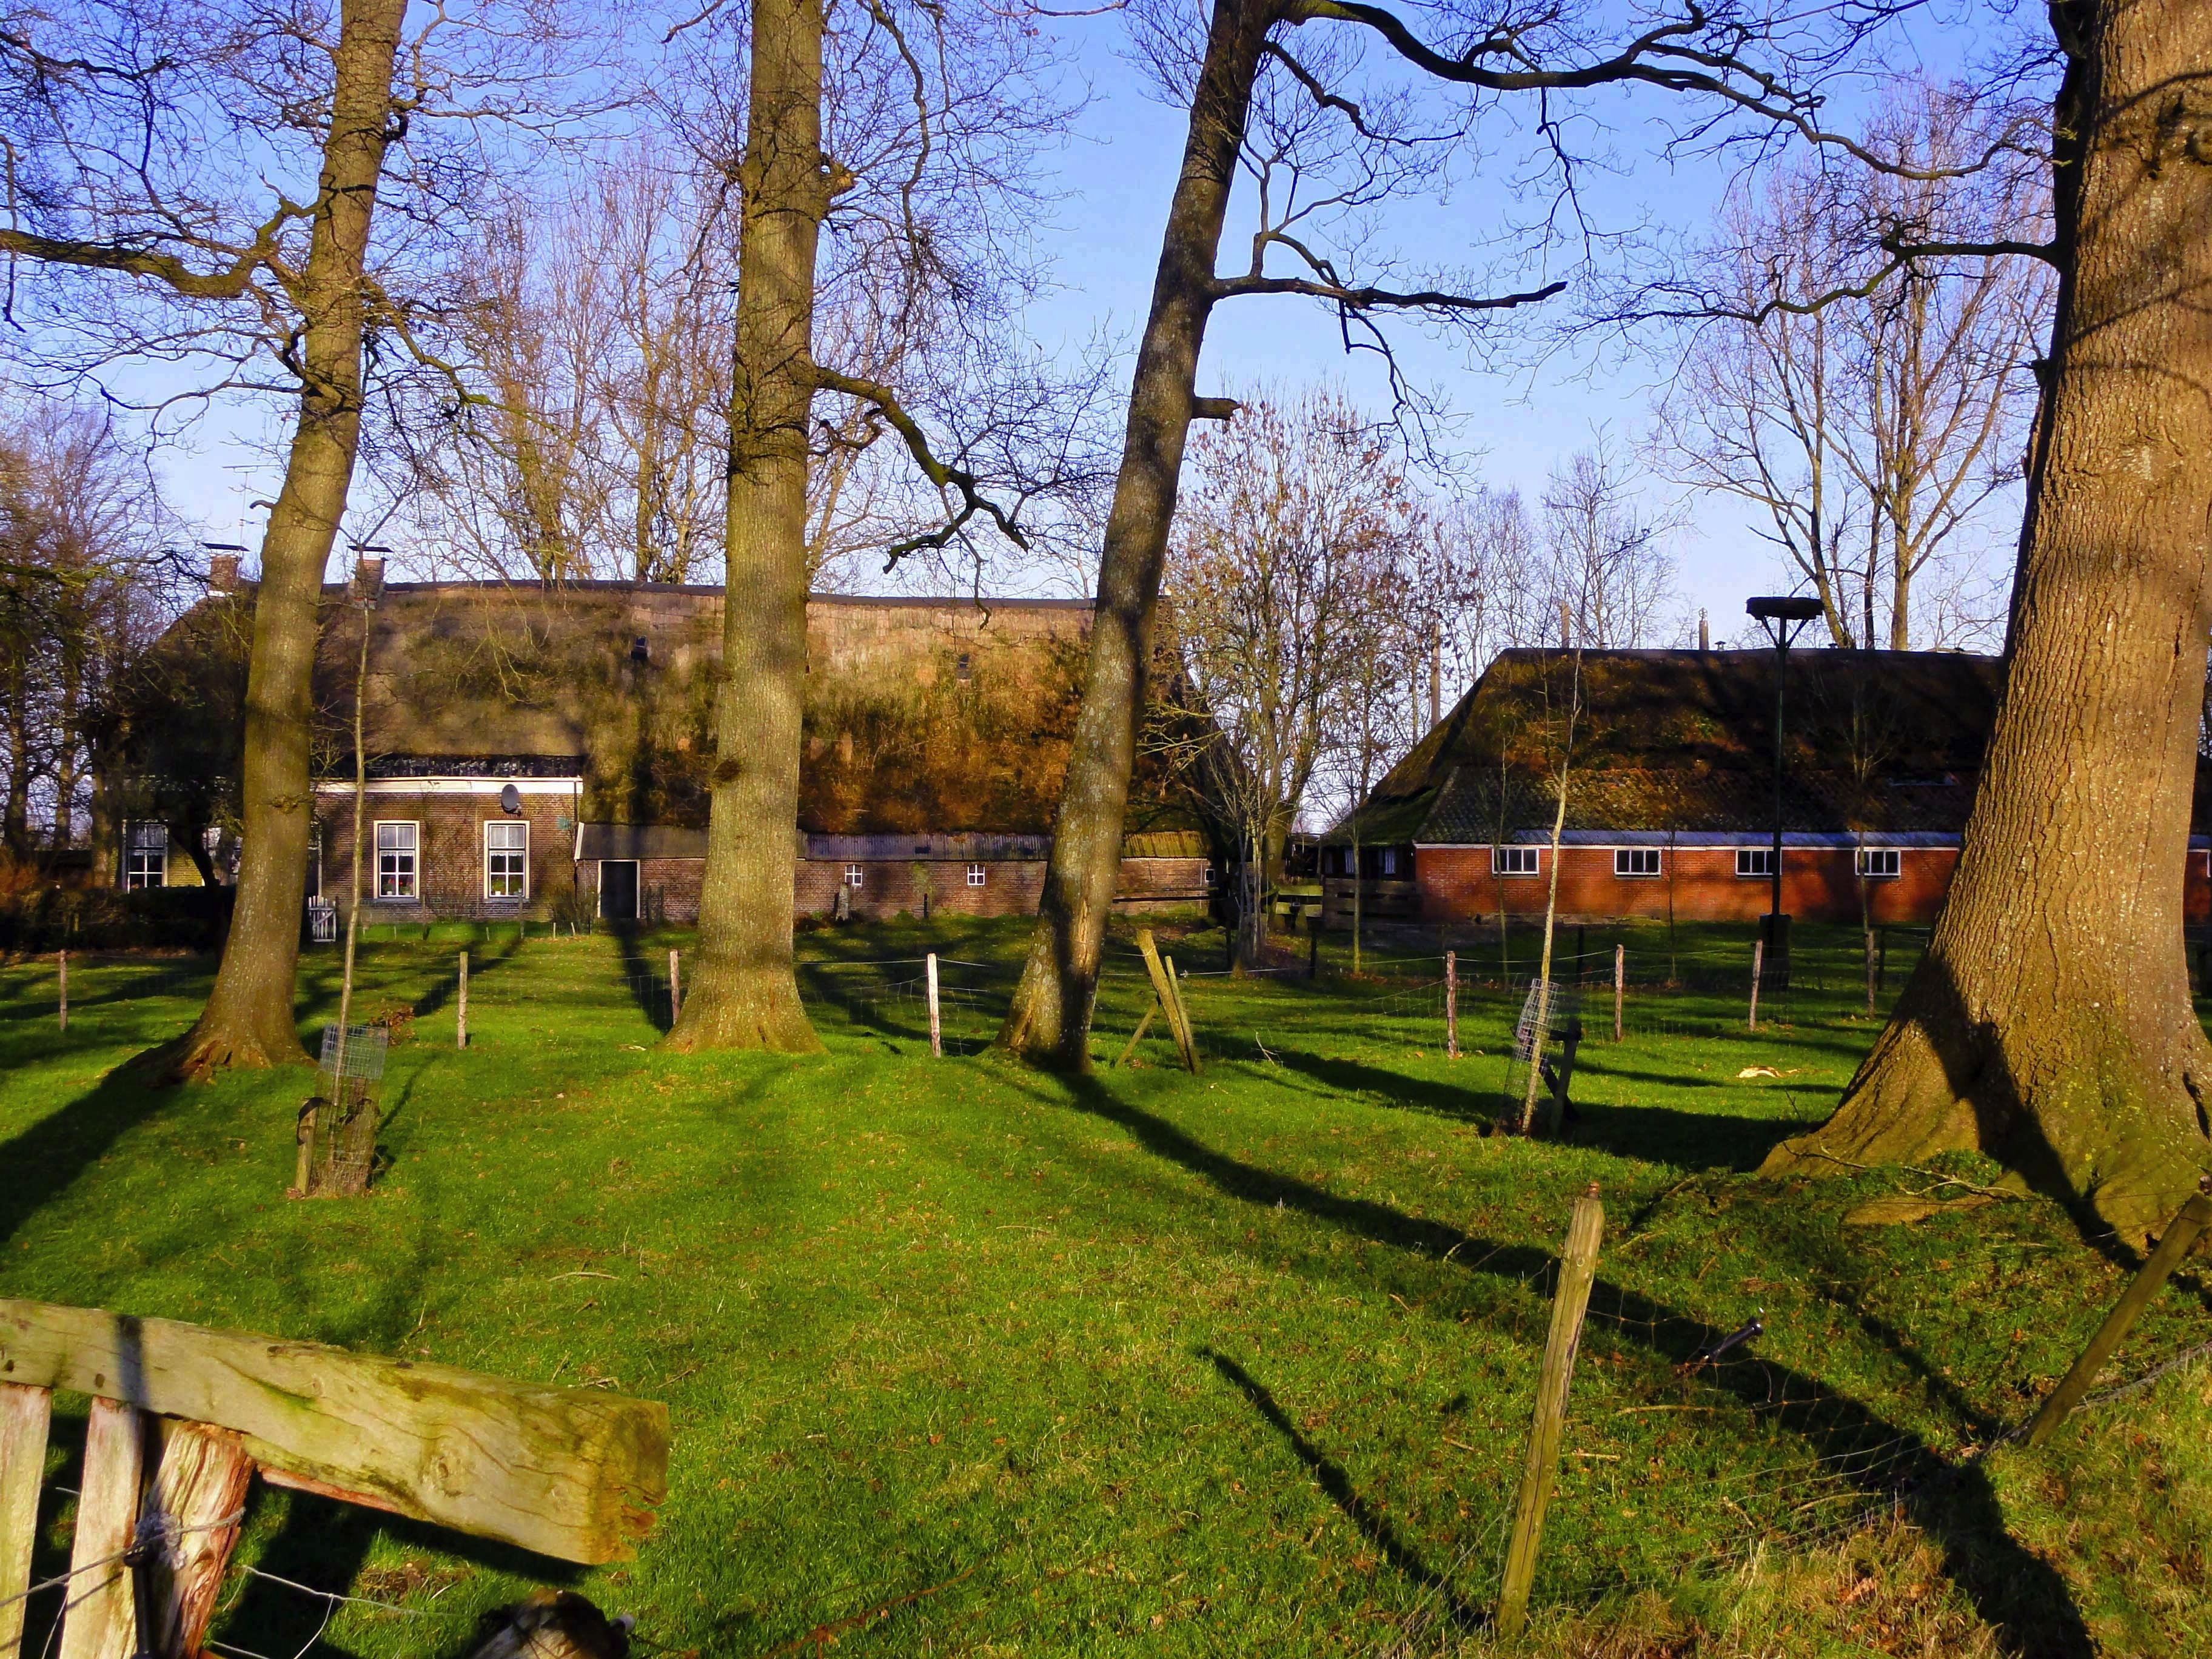
landscape, tree, nature, grass, fence, sky, farm, countryside, house, home, country, rural, scenic, cottage, autumn, park, backyard, garden, trees, outside, netherlands, clouds, buildings, estate, woodland, yard, rural area